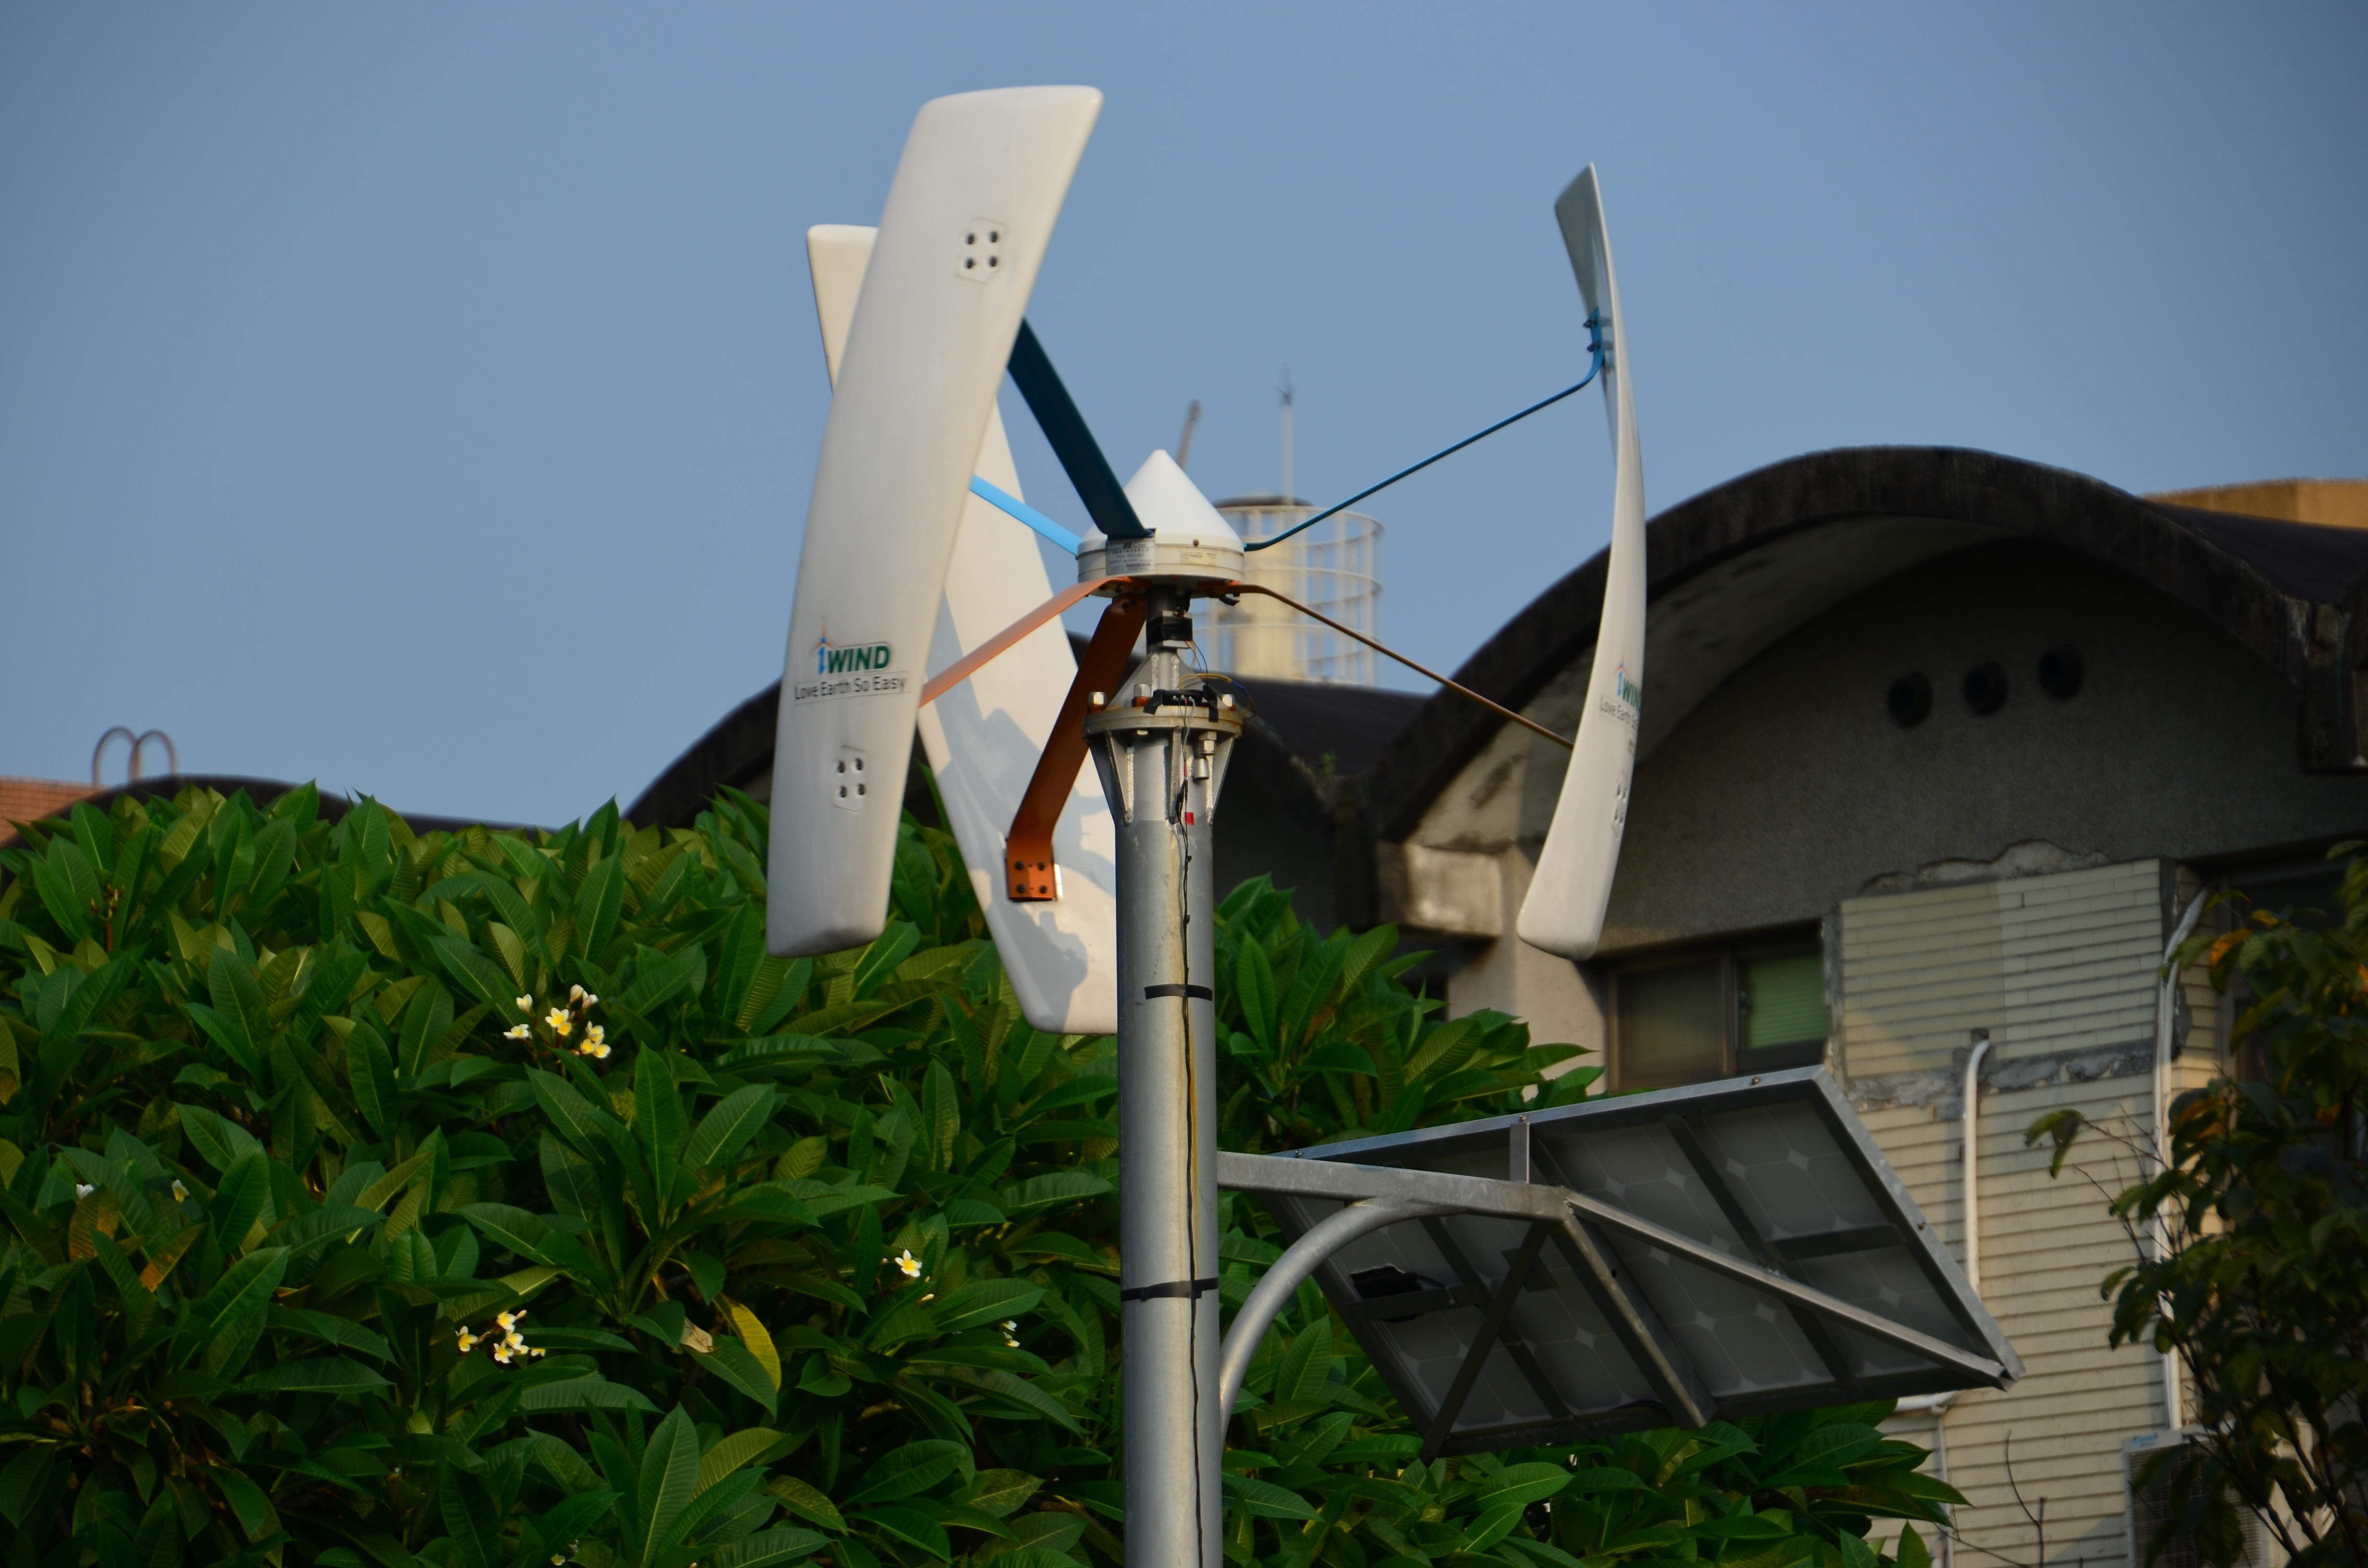
windmill, wind, machine, wind turbine, lighting, energy, mill, taiwan university, national taiwan university